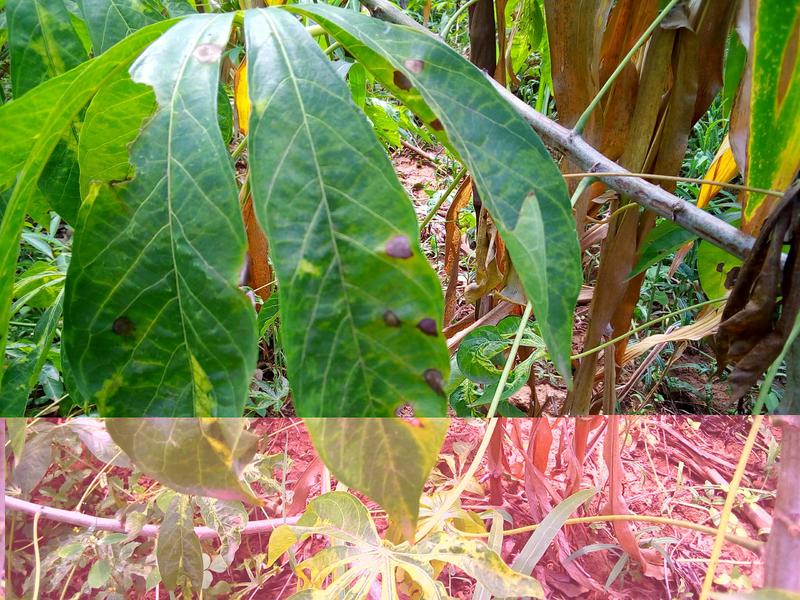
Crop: cassava
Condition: mosaic_disease